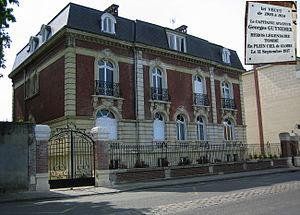
Située au 112 rue Saint Lazare, Compiègne (Oise)
Georges Guynemer, né le 24 décembre 1894 à Paris et mort au combat le 11 septembre 1917 à Poelkapelle, est l'un des pilotes de guerre français les plus célèbres de la Première Guerre mondiale.